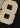
Number: 8